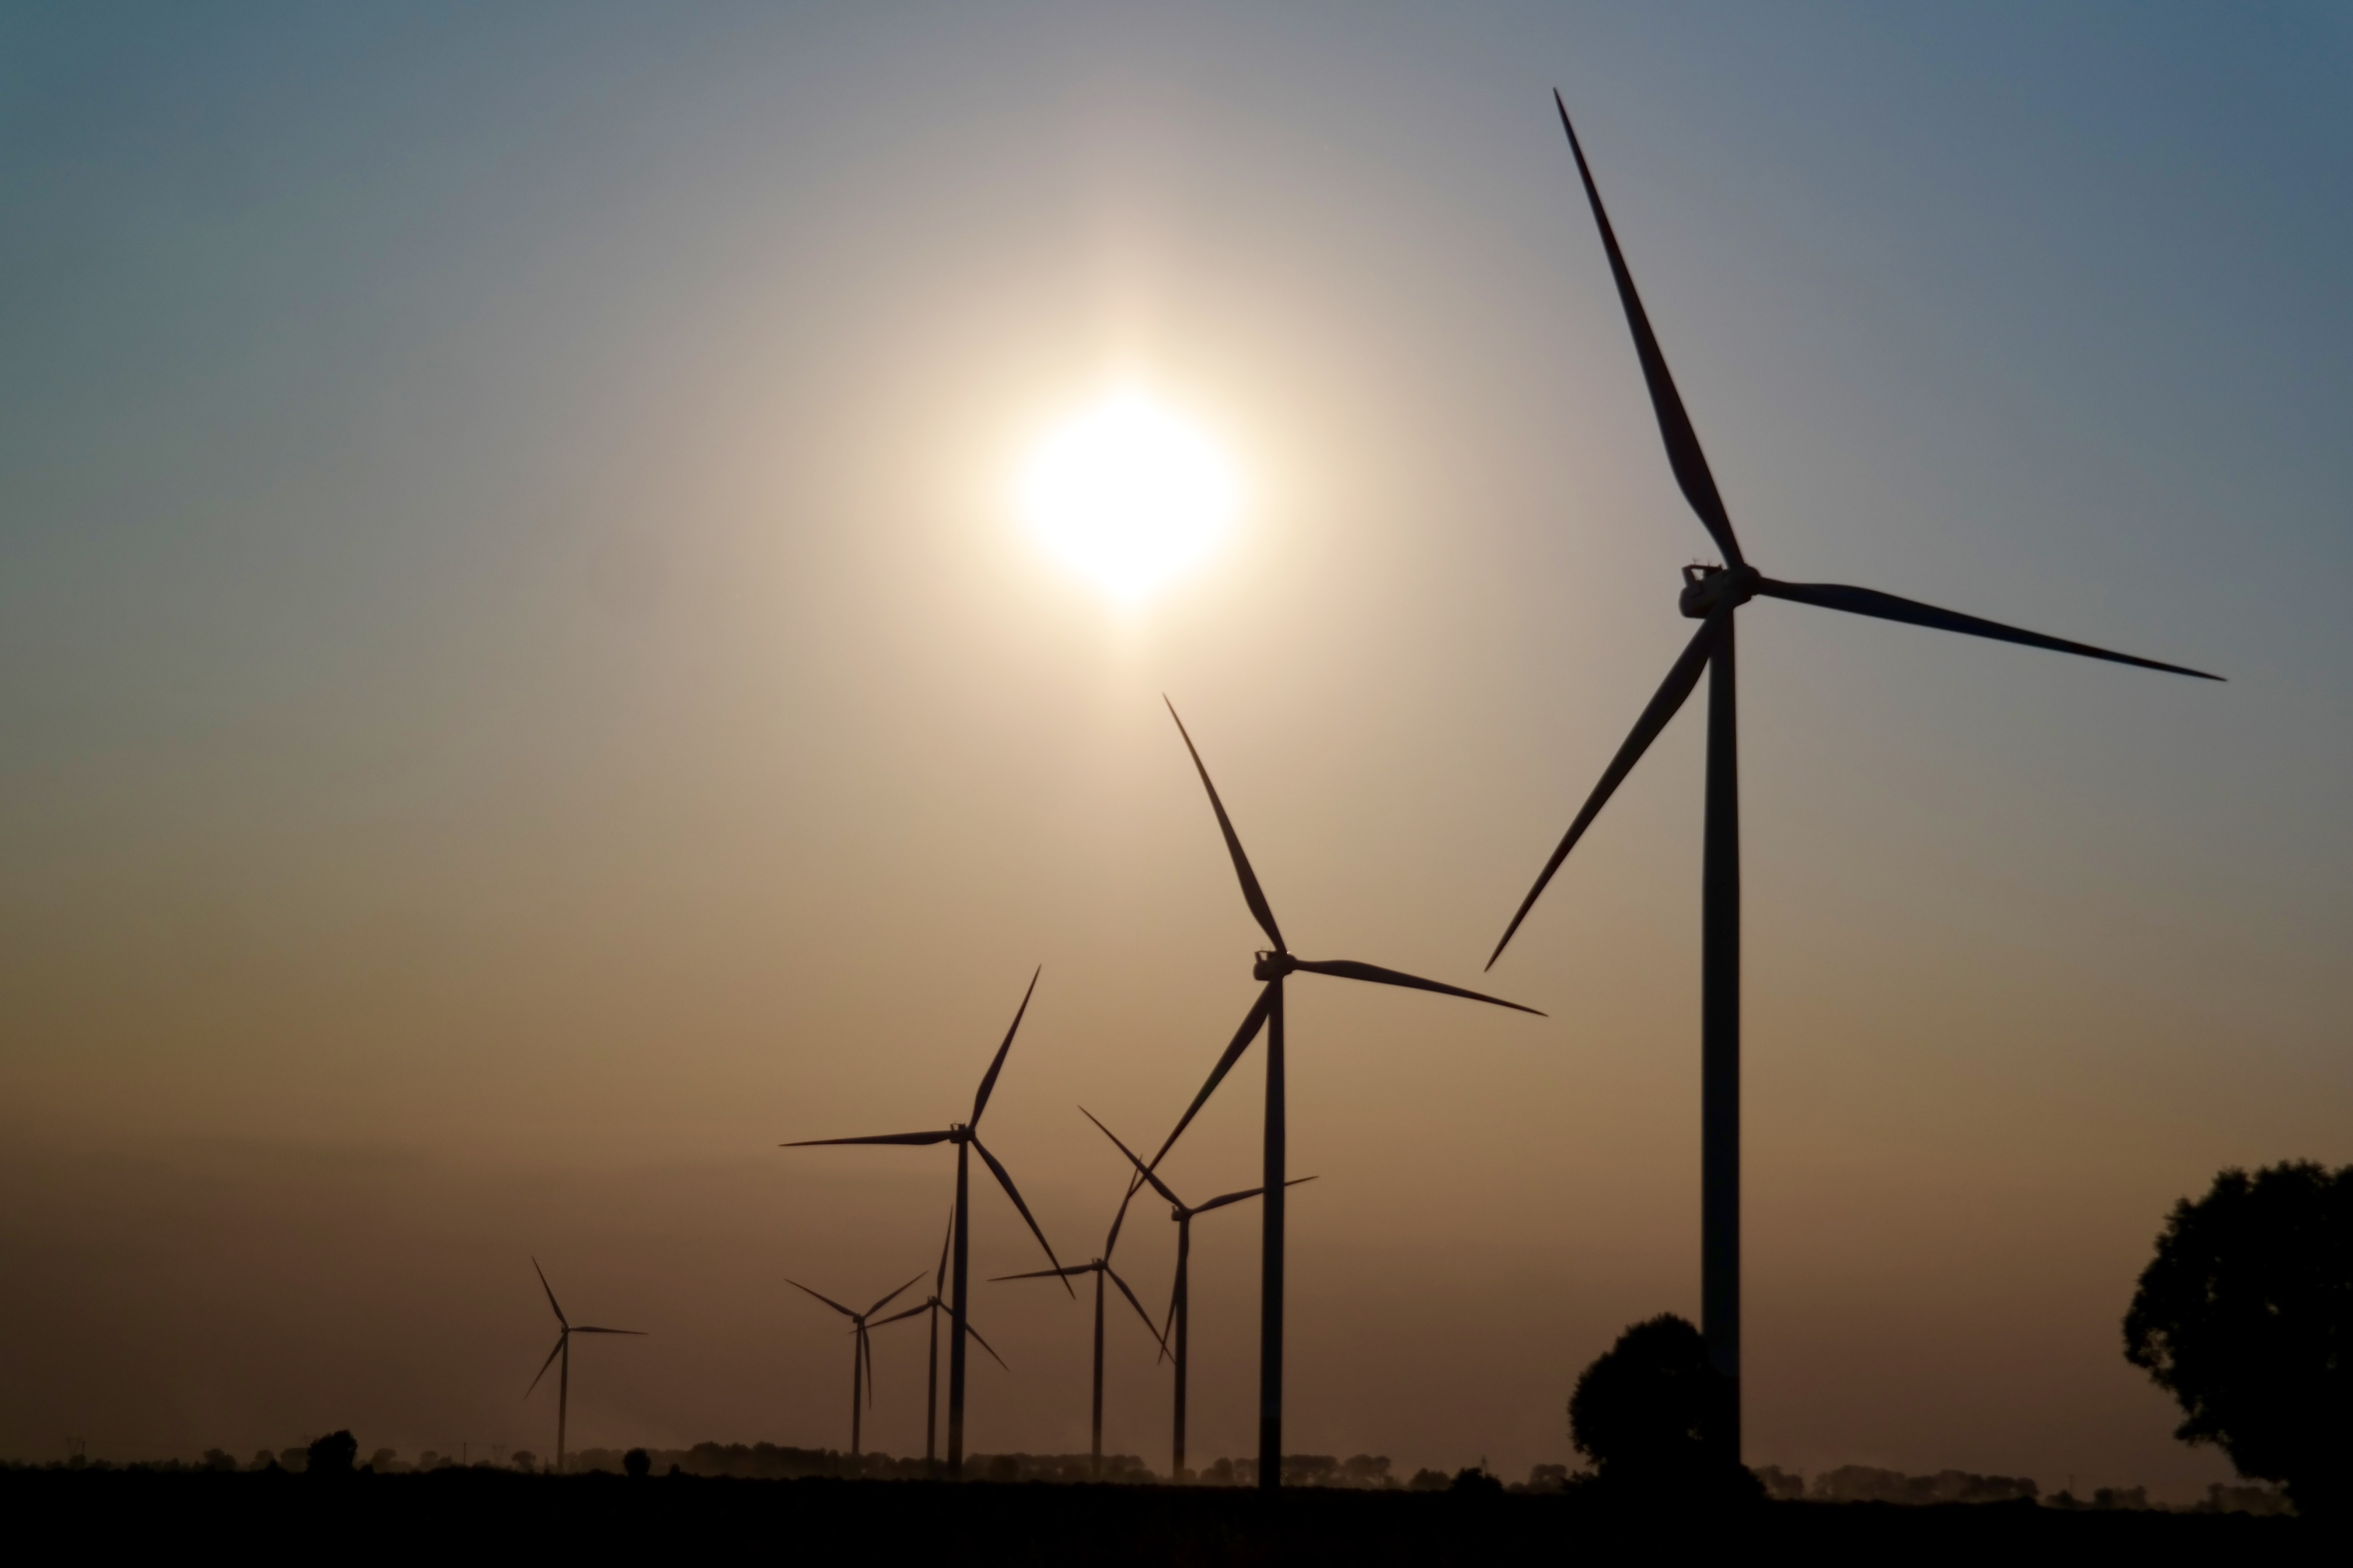
windmill, wind, twilight, machine, wind turbine, electricity, energy, west, mill, poland, wind farm, the windmills, western pomerania